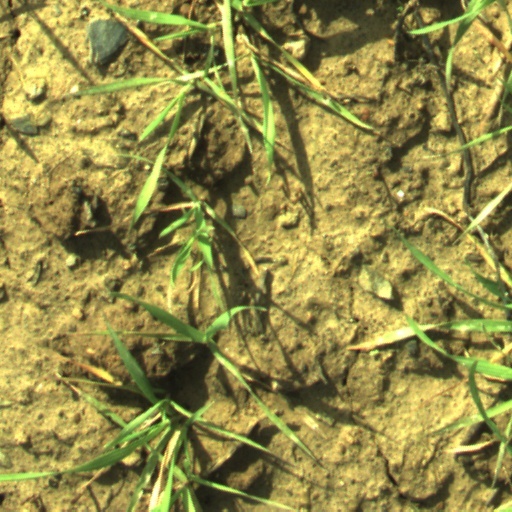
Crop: wheat